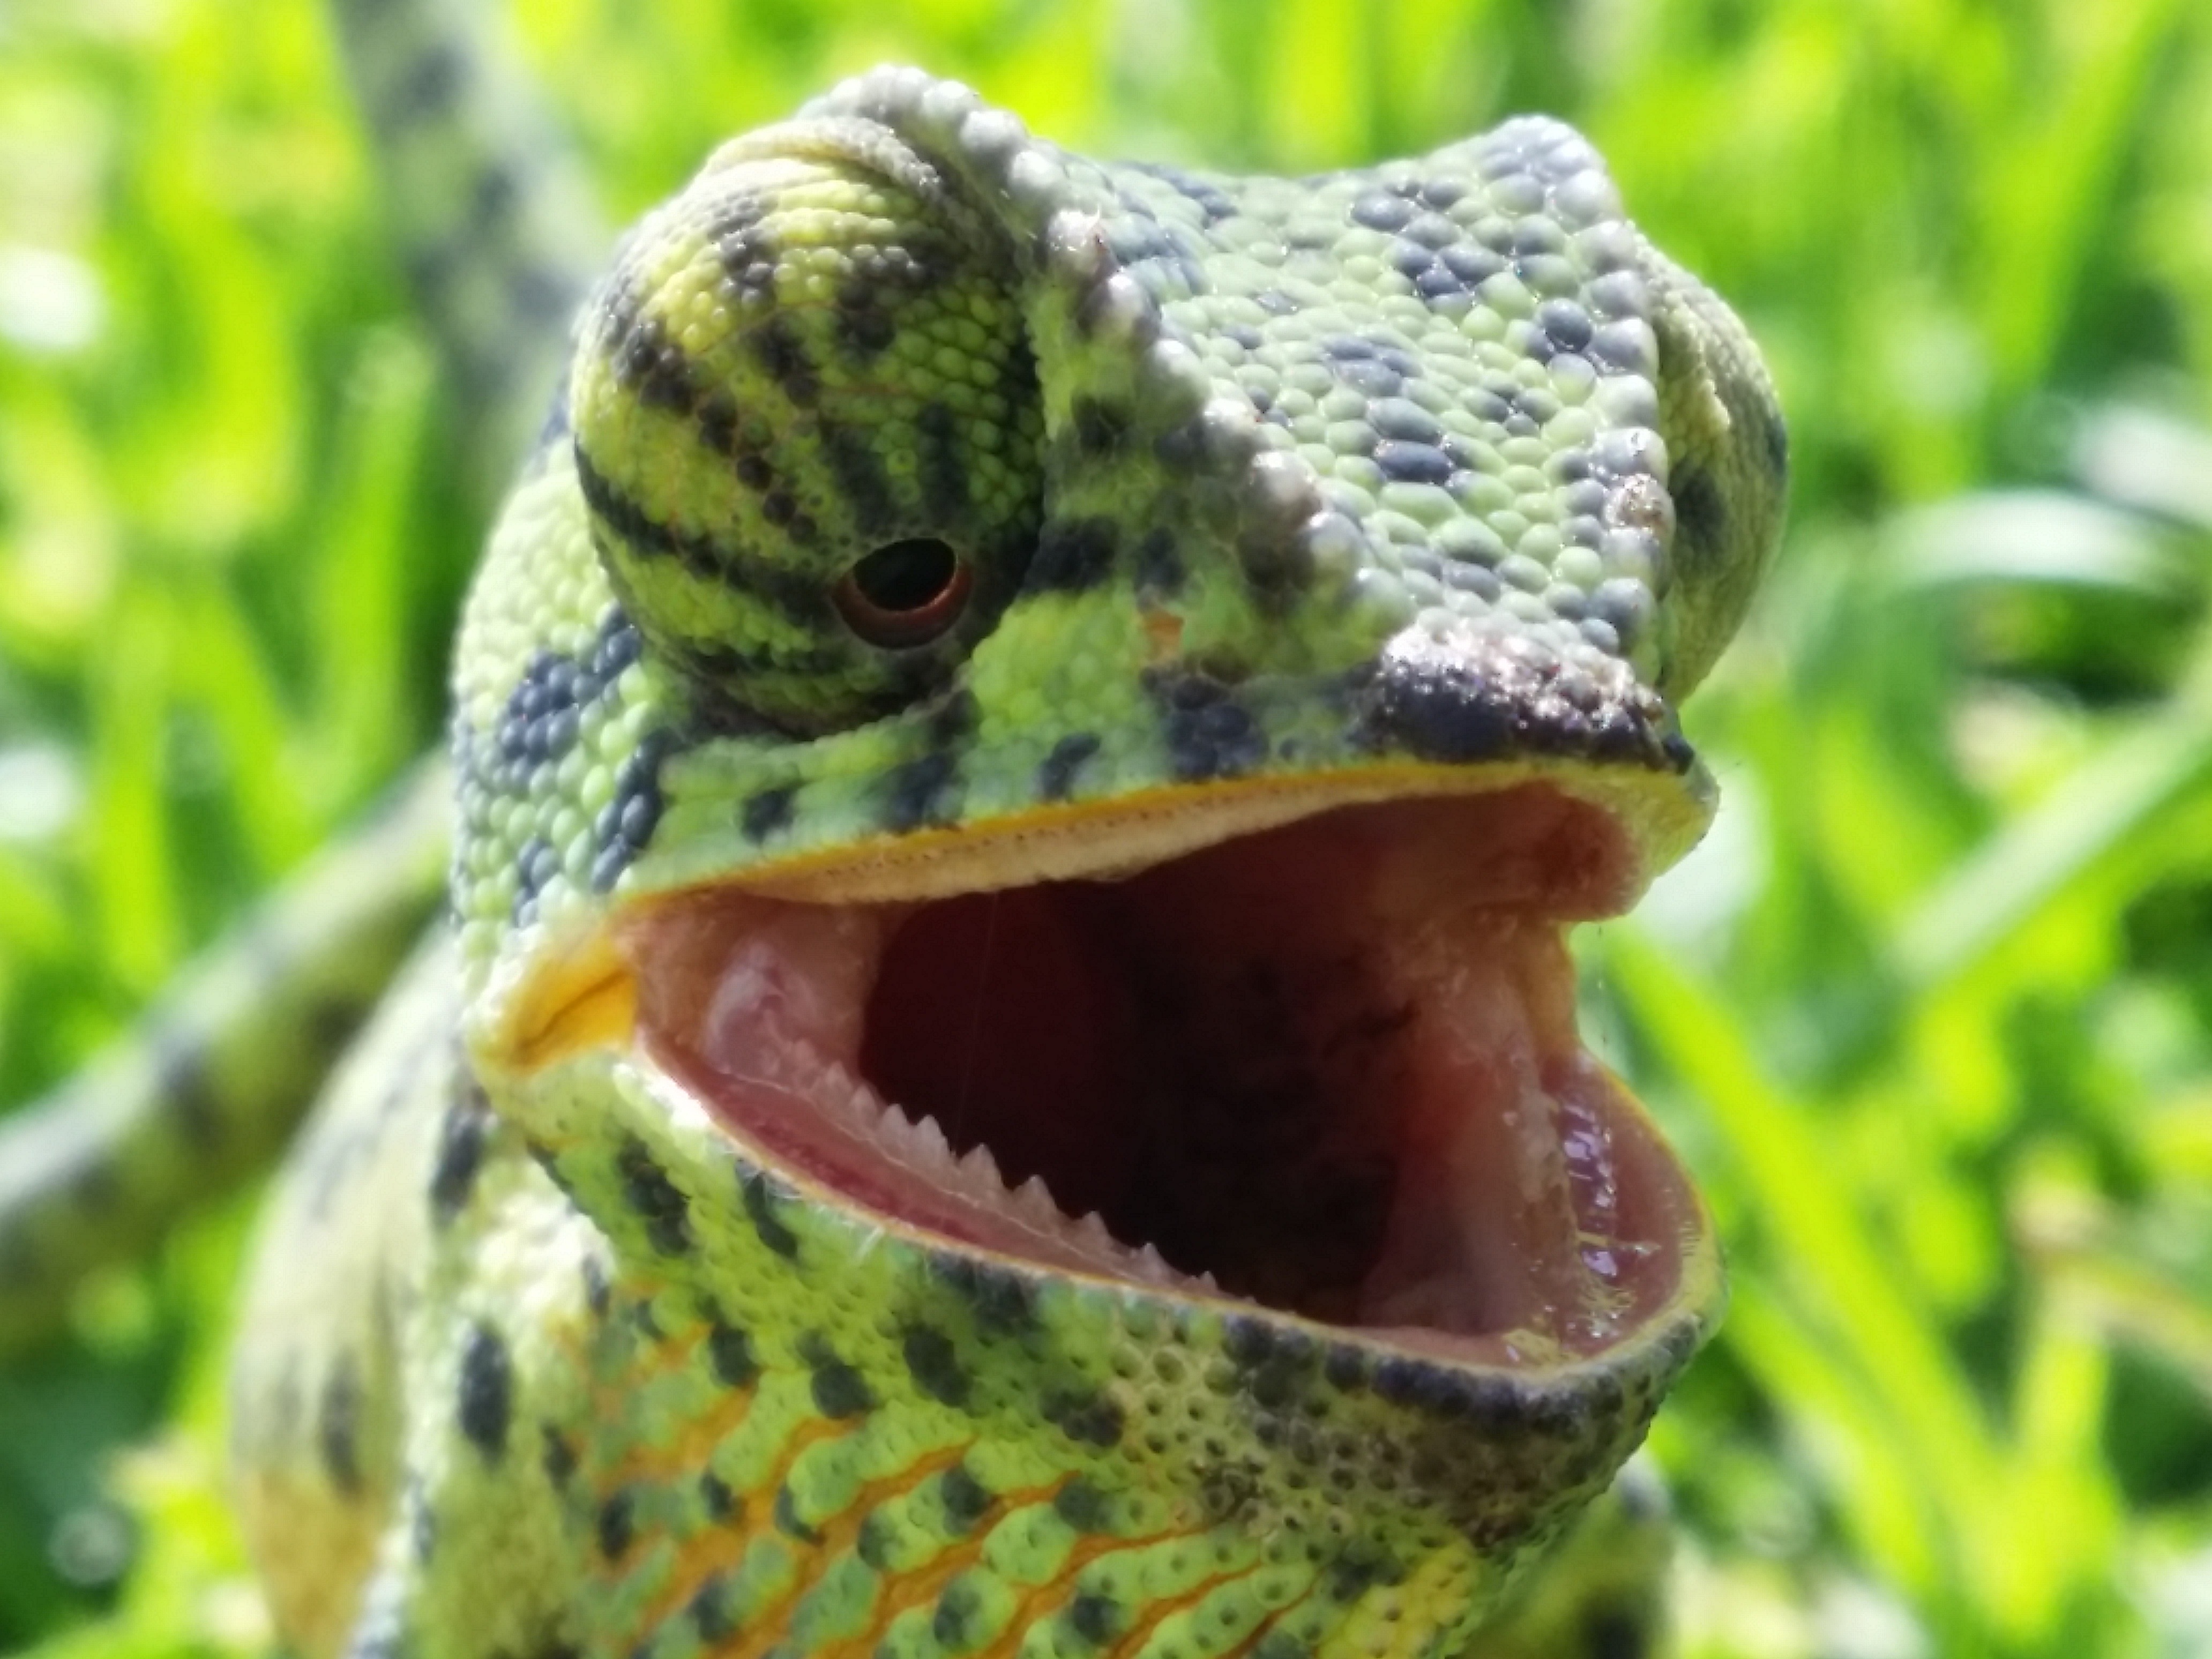
nature, wilderness, animal, wildlife, wild, environment, green, reptile, fauna, lizard, close up, camouflage, chameleon, outdoors, zoology, head, vertebrate, species, macro photography, lacerta, emydidae, scaled reptile, lacertidae, african chameleon